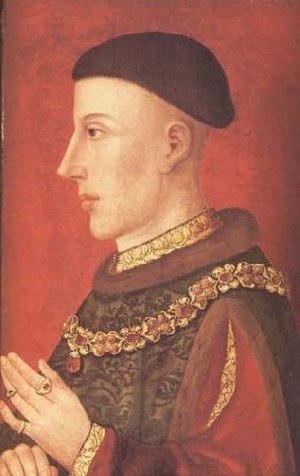
Slaget ved Agincourt / Felttog
Henrik 5. af England. Afbildning fra ca. 1550.
Slaget ved Agincourt var et slag under Hundredeårskrigen, der blev udkæmpet mellem England under ledelse af Henrik 5. og Frankrig ledet af Charles d'Albret på vegne af Karl 6.. Slaget foregik fredag 25. oktober 1415 ved nutidens Azincourt i Nordfrankrig. Henrik 5.'s sejr over den talstærkt overlegne franske hær lammede Frankrig og blev indledningen på en ny periode i krigen, hvorunder Henrik giftede sig med den franske konges datter, og Henriks søn, Henrik 6., blev arving til både Frankrigs og Englands trone.